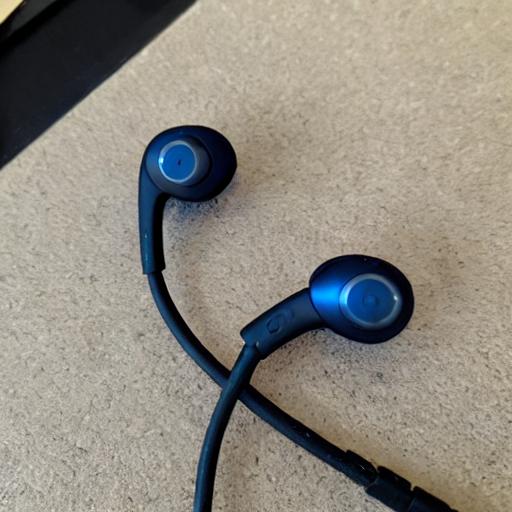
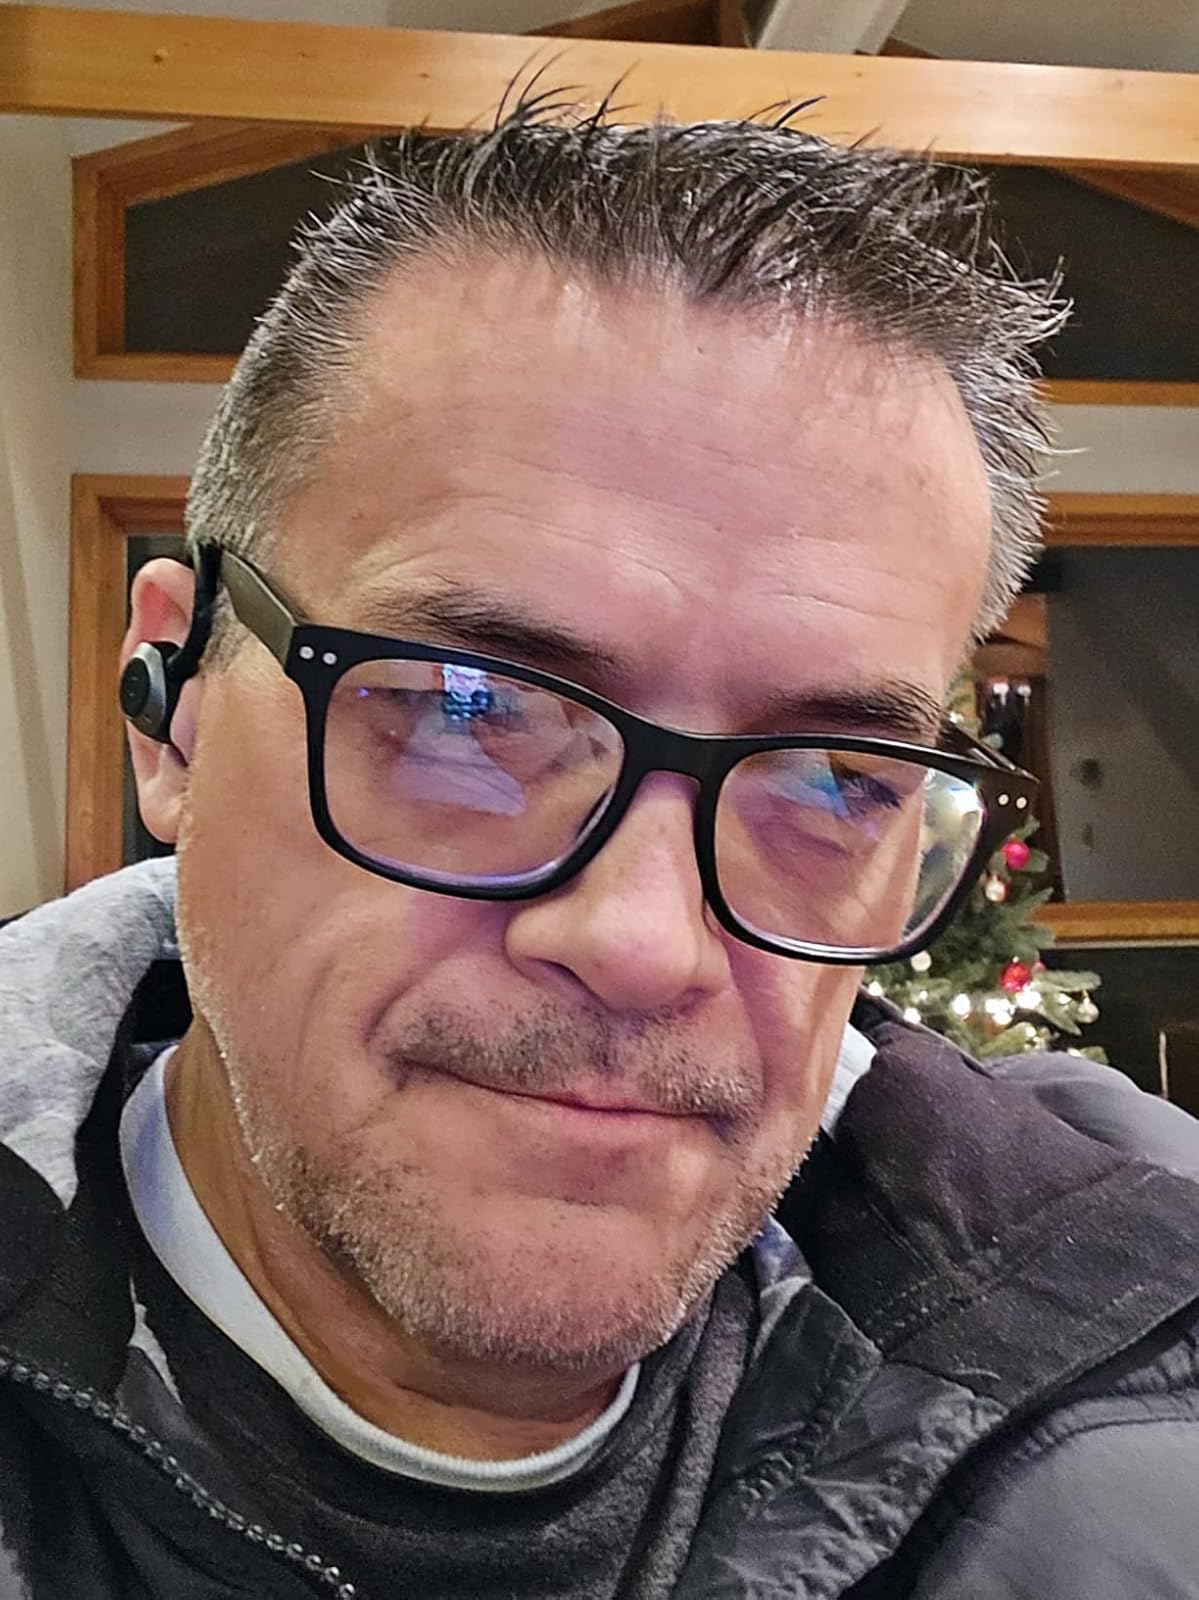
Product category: earbuds
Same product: no